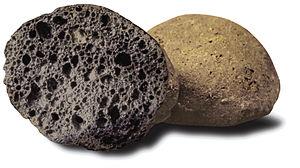
L'argile expansée, également connue sous les termes d'argile cuite de galets, hydrocorns, latérite, ou plus simplement « billes d'argile », est un matériau granulaire léger constitué de petits globes de brûlé et bouffi d'argile.